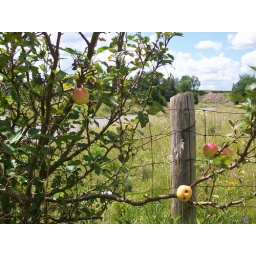
apple tree by fence and riverbank